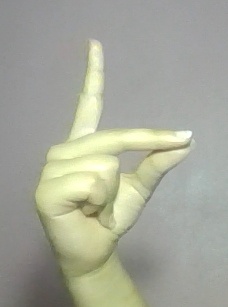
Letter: ta